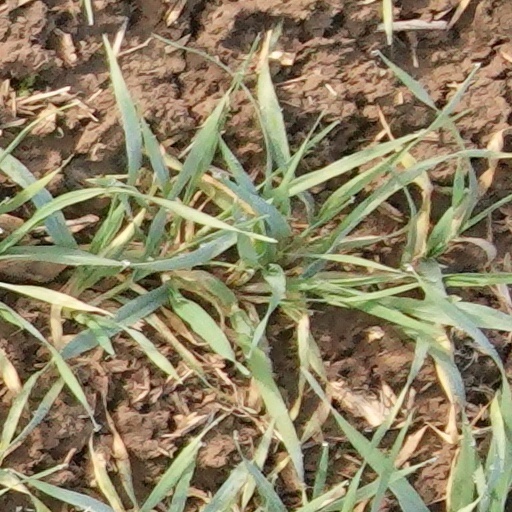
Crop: wheat